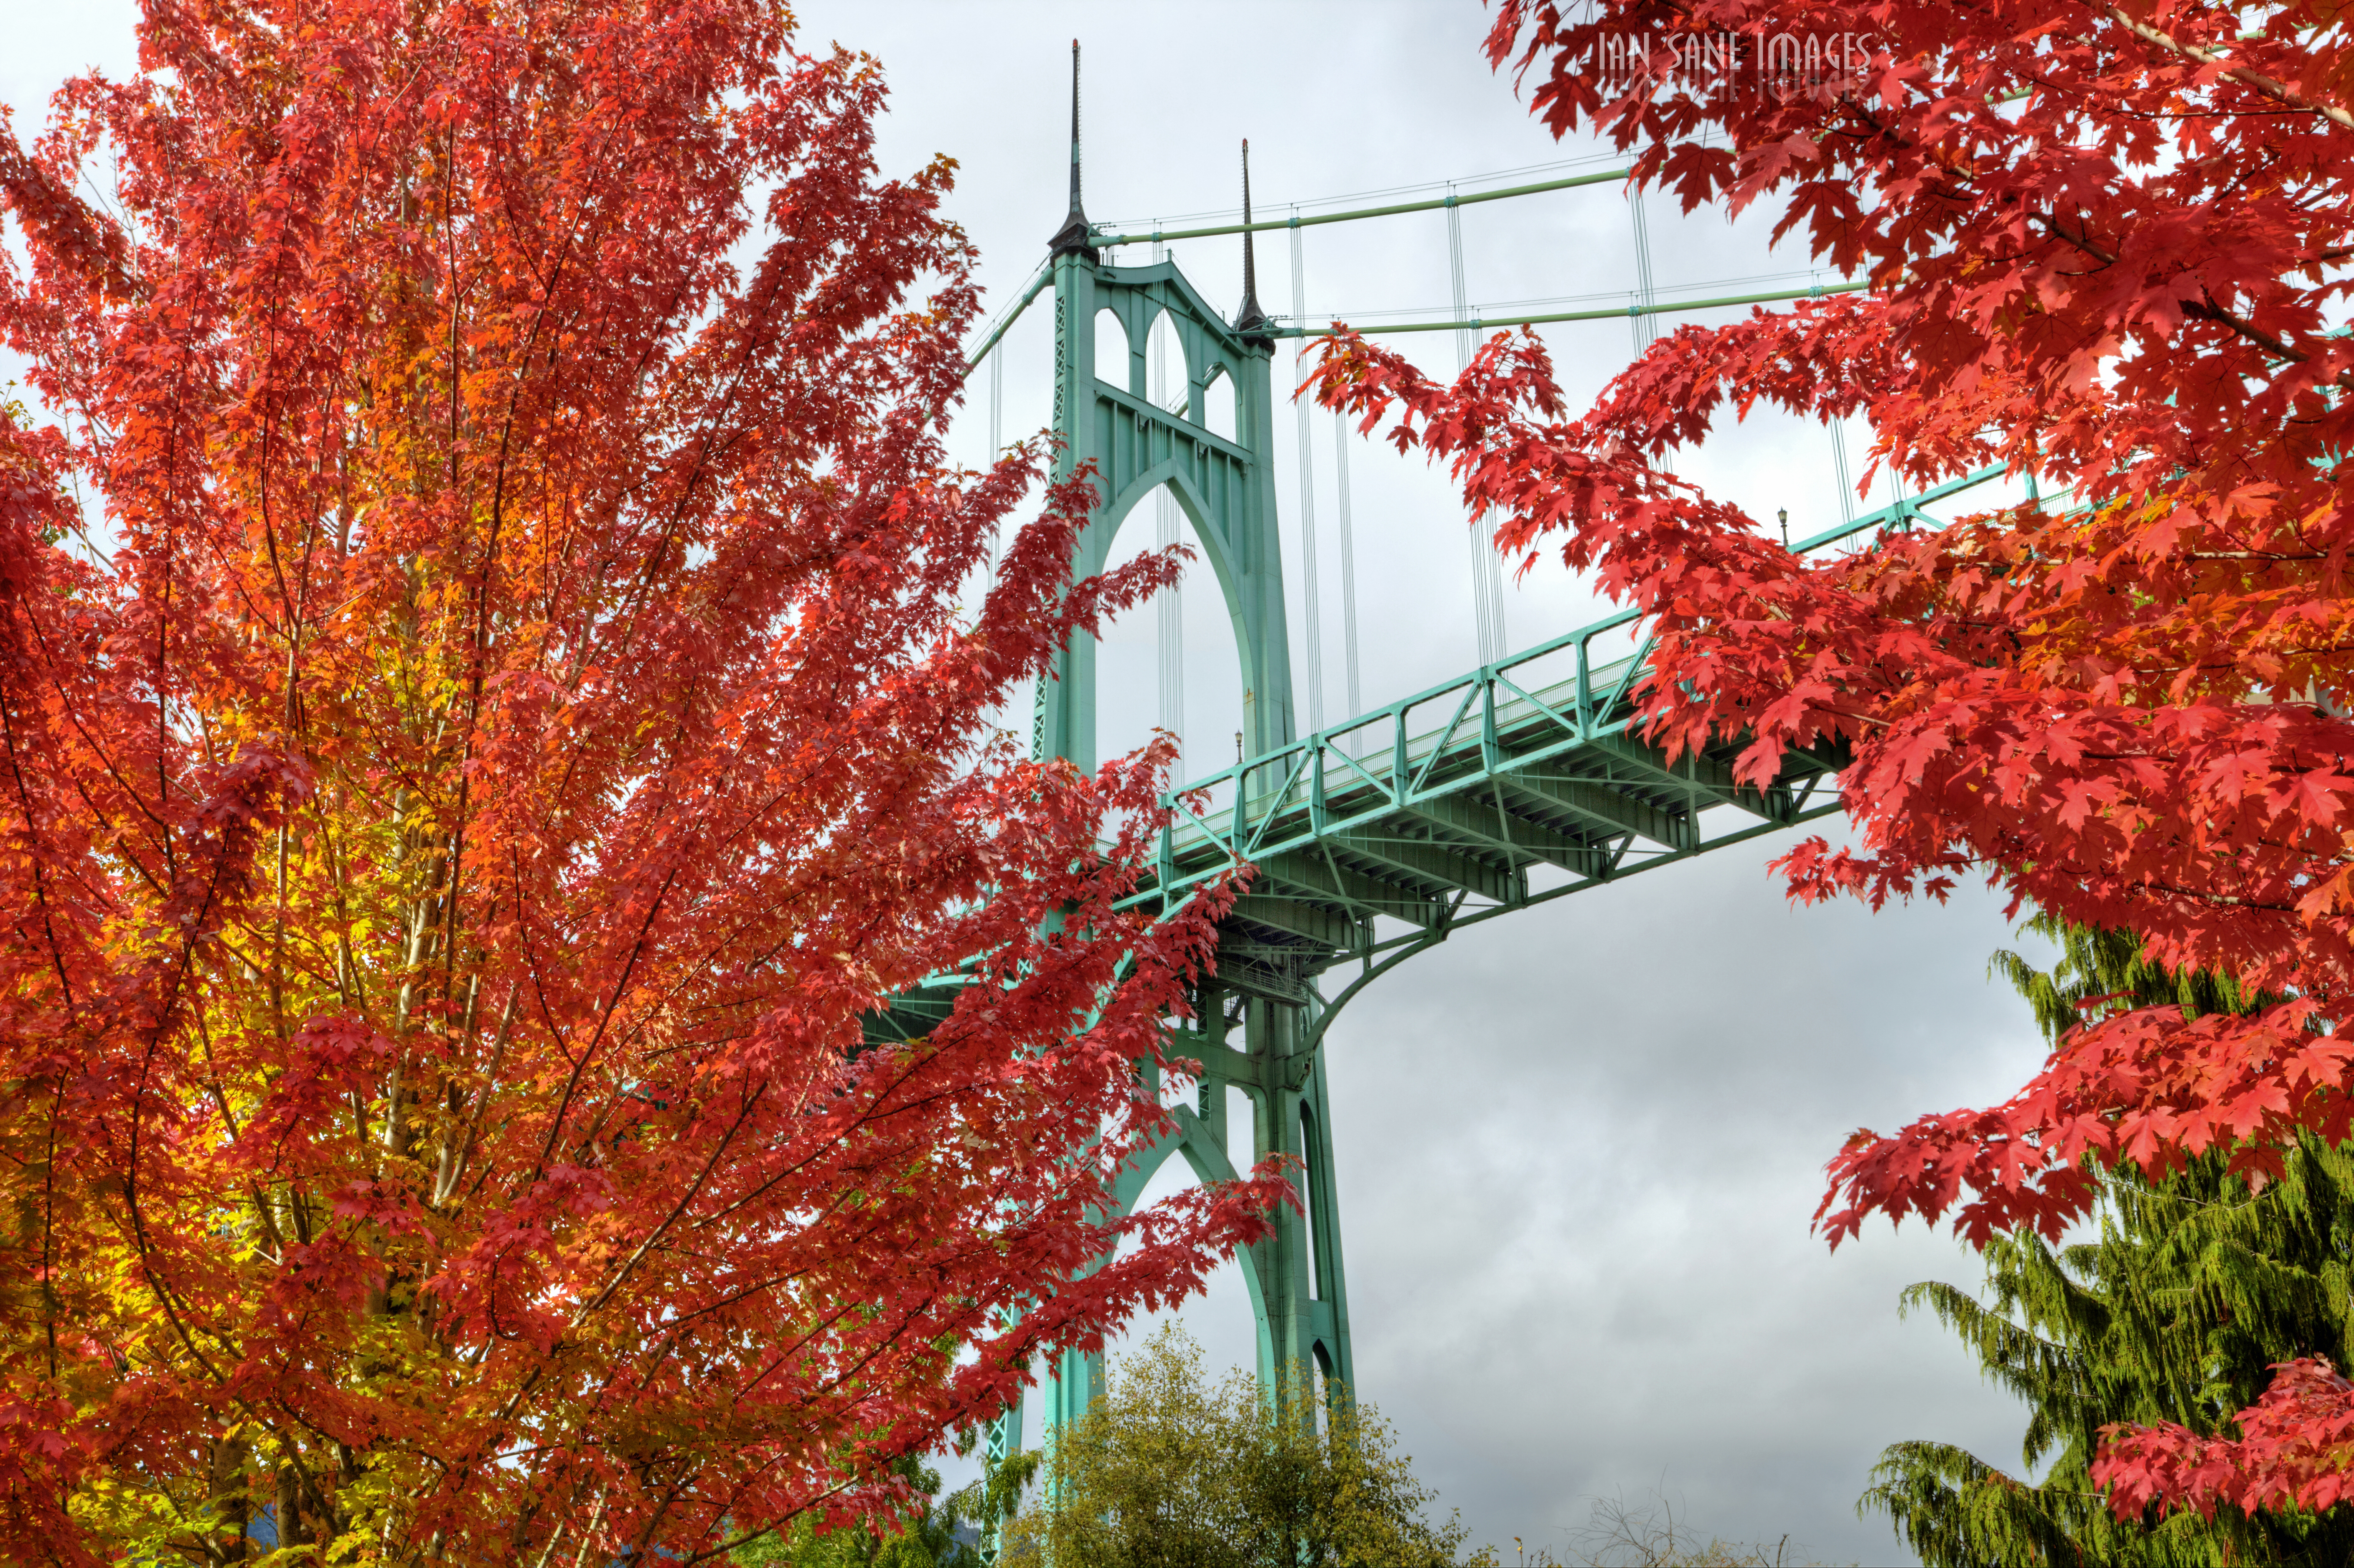
tree, nature, branch, plant, bridge, camera, rain, leaf, fall, flower, perspective, river, red, lens, autumn, canon, park, botany, two, cathedral, season, maple tree, trees, leaves, eos, clouds, colors, shrub, framed, mark, ii, 5d, st, images, johns, usm, f4l, rowan, oregon, portland, ian, sane, ef1740mm, willamette, redoctober, flowering plant, woody plant, land plant